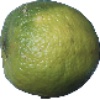
Label: Limes 1